HNLMS Pieter Florisz (F826)

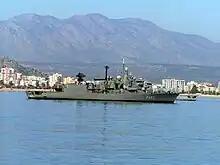
"Bouboulina" in 2006

The ship was transferred in 2001 to the Hellenic Navy, where the she was renamed "Bouboulina" using the radio call sign "SZCQ".